Memphis massacre of 1866

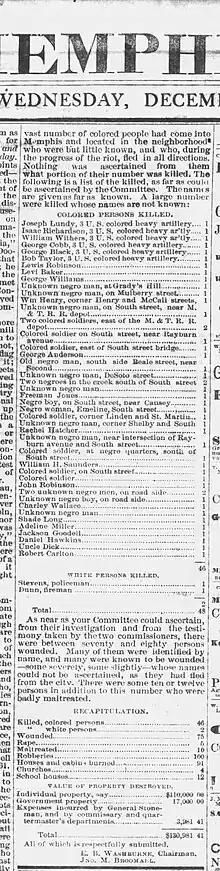
Memphis race massacre casualty list, published December 6, 1866, in the "Memphis Avalanche"; a number of the dead were U.S. Colored Troops, most from the 3rd Regiment Heavy Artillery U.S. Colored Troops

After the first day, as General Stoneman later said, the black people did not act aggressively in the riot and struggled to survive. At the site of the initial incident, City Recorder John Creighton incited a white crowd to arm and go to kill the black people and drive them from the city. Rumors of an armed rebellion of Memphis' black residents were spread by local white officials and rabble-rousers. Memphis Mayor John Park was suspiciously absent (said to be intoxicated); General Runkle, head of the Freedmen's Bureau, had insufficient forces to help.